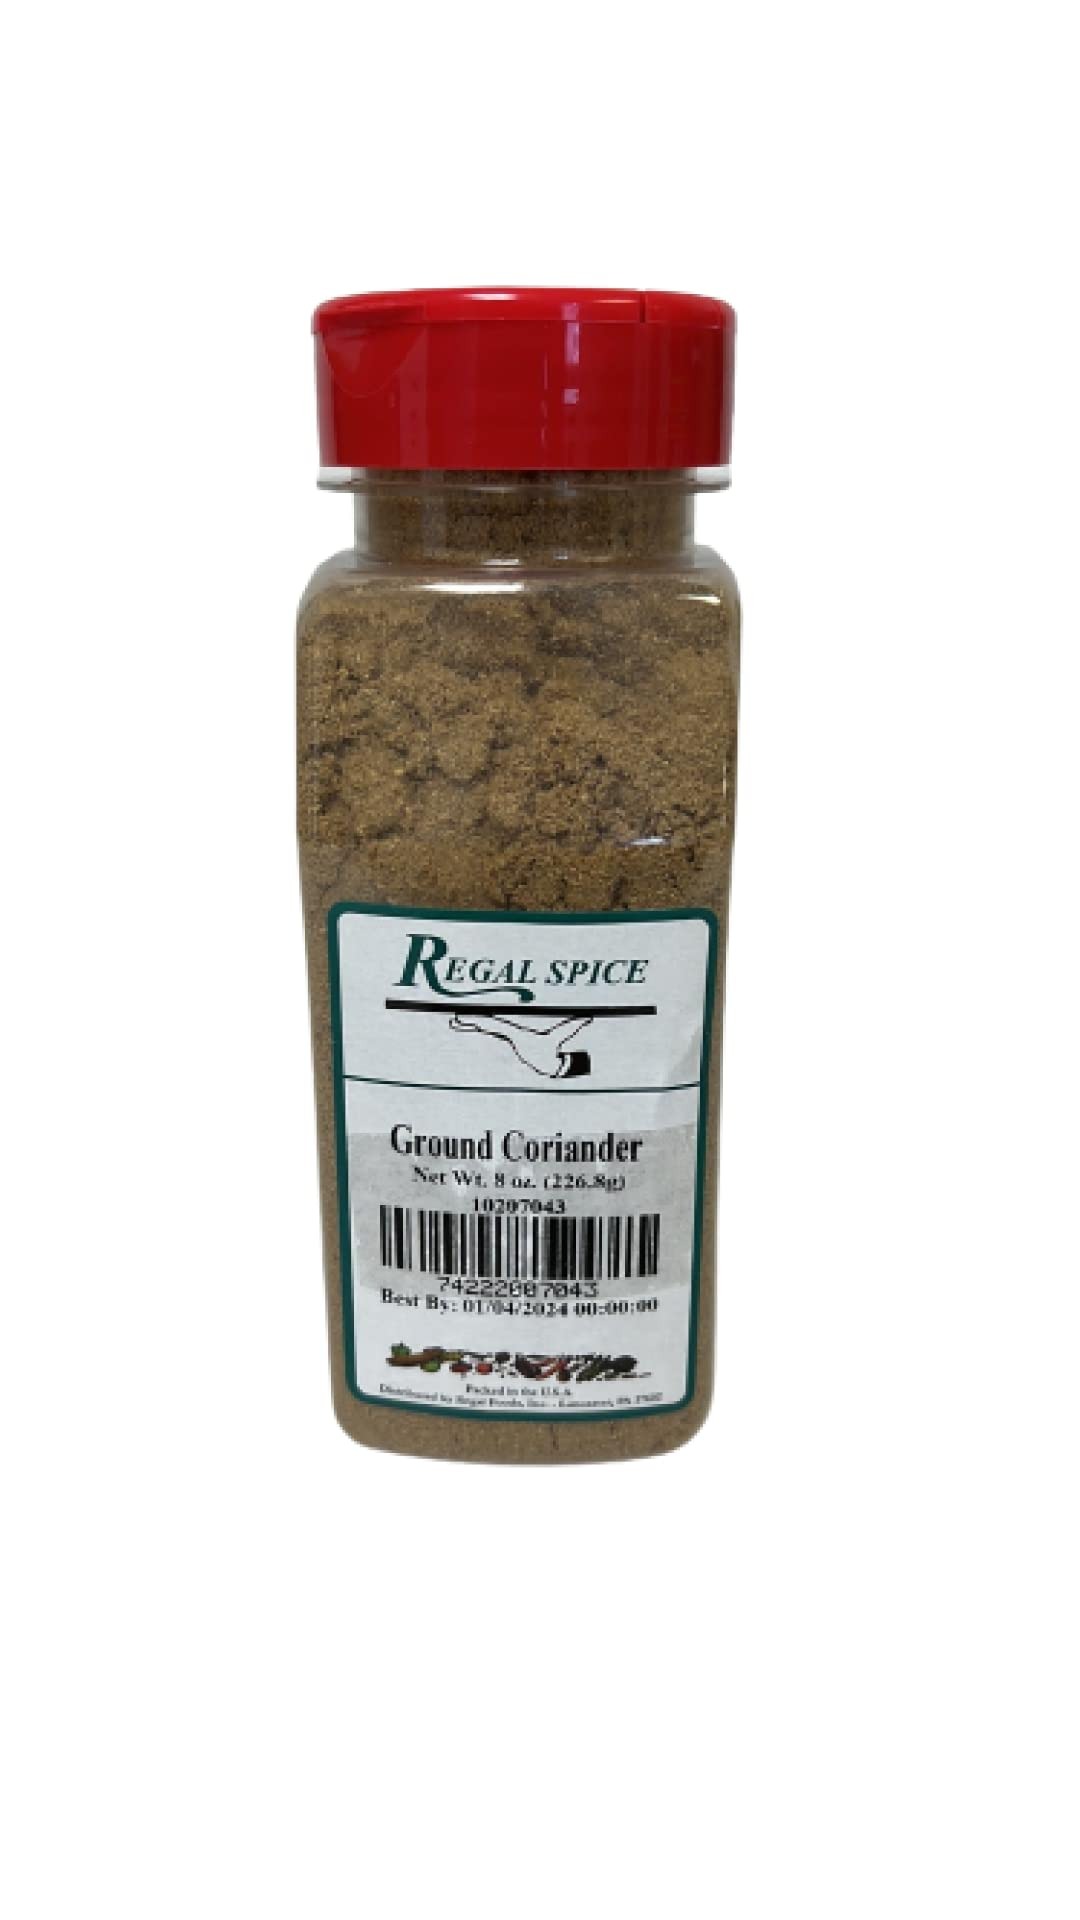
Item Name: Regal Herbs, Spices, Seasoning 8 ounce (Ground Coriander)
Value: 8.0
Unit: Ounce

Price: 2.59